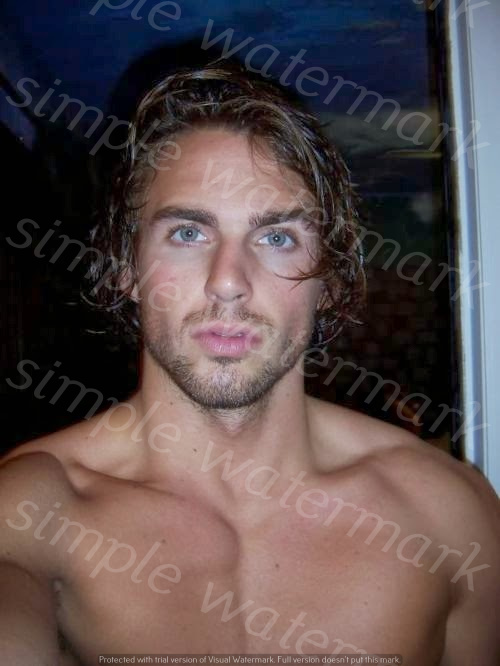
Label: Watermark